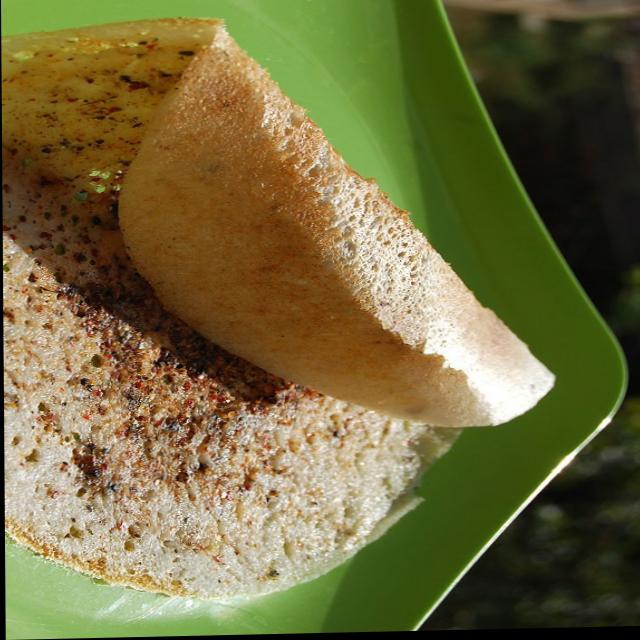
Dish: masala_dosa